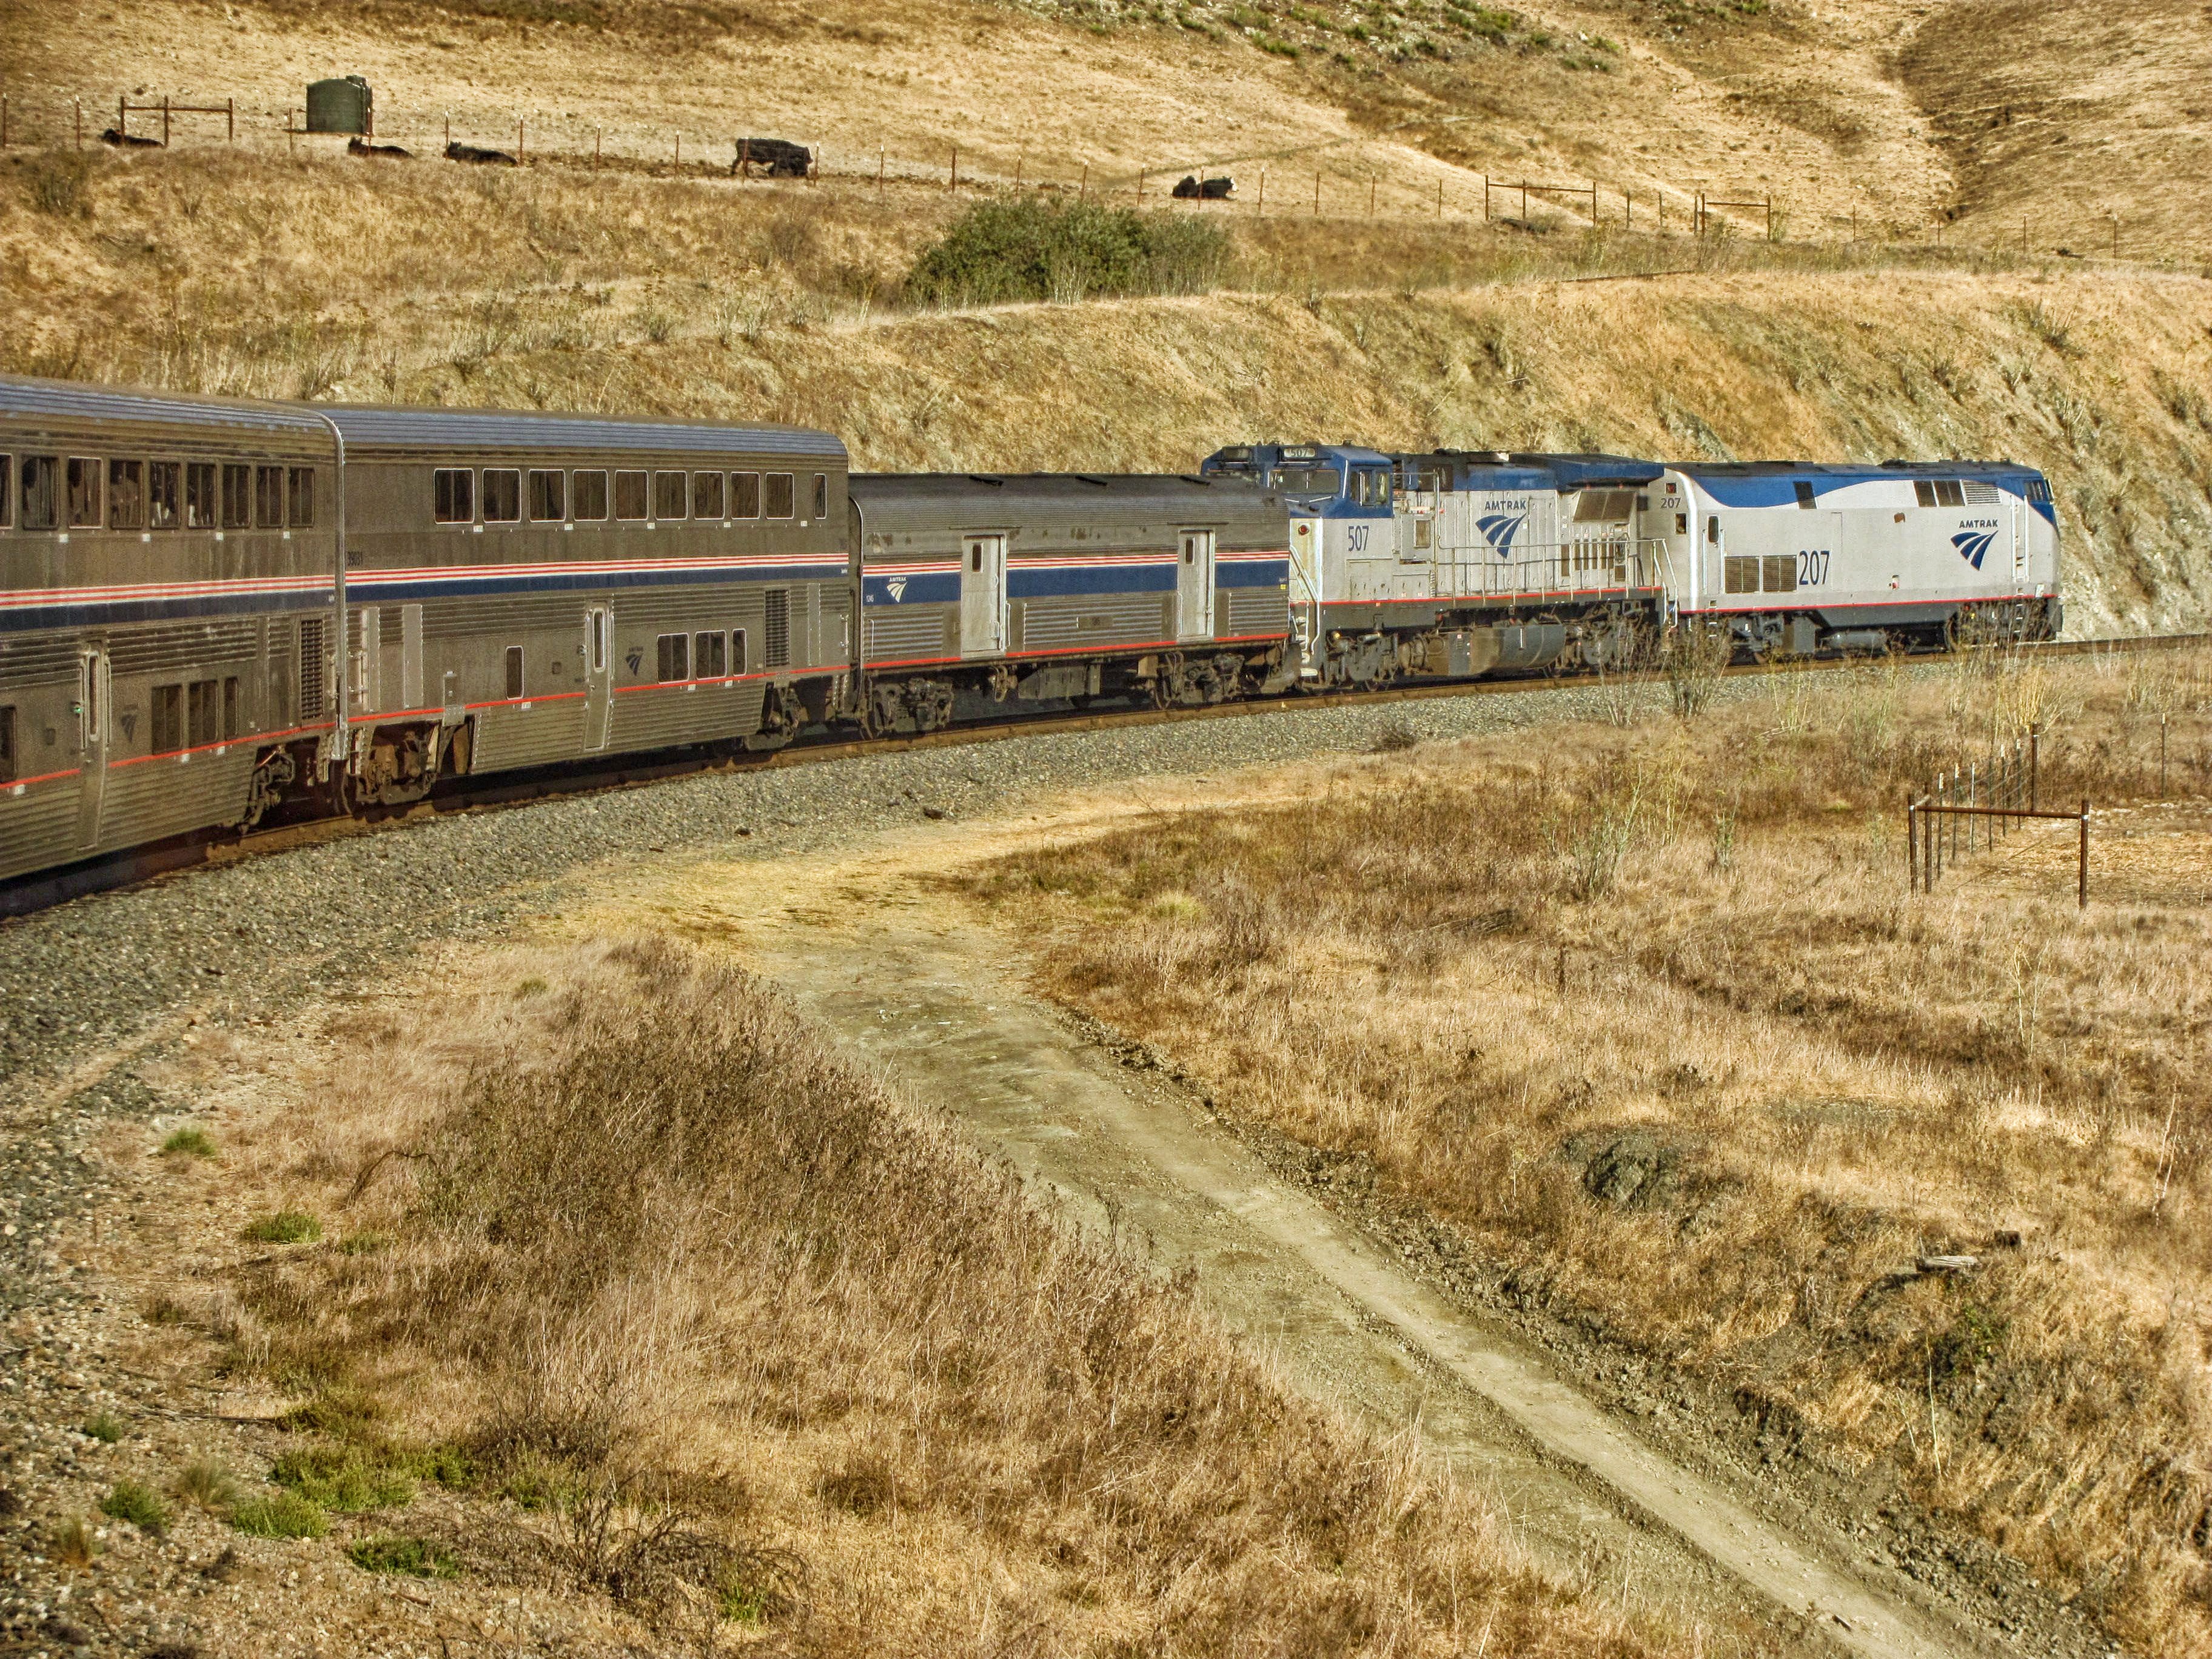
landscape, track, railway, railroad, train, transportation, transport, vehicle, scenic, soil, locomotive, passenger, amtrak, rail transport, land vehicle, rolling stock, railroad car, passenger car